Trowlock Island

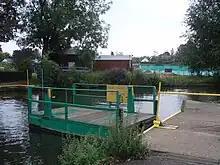
Trowlock Island chain ferry

Trowlock Island Limited manages the shared infrastructure of the island and its board of directors is elected by the shareholders — each bungalow or plot of land carries with it a number of shares so that all houseowners plus the Royal Canoe Club collectively own the company. The Canoe Club has made a recent significant investment in providing new facilities for young people, including a new gym, boatsheds and training facility. Included in this re-development is a plan for encouraging bio-diversity, such as bats (pipistrelle and Daubenton's bat being the species most likely to be found in the area), water fowl and rare species of cultivated plants.